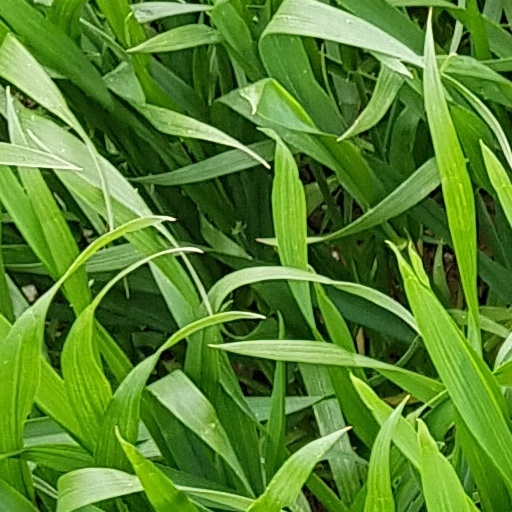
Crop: wheat